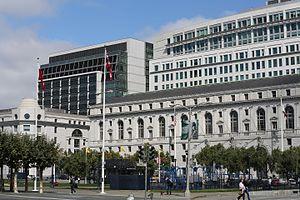
La Californie est un État des États-Unis qui fait partie de la région de la Sun Belt dans l’Ouest américain. La Californie est l'État le plus peuplé du pays. Il est situé sur la côte ouest et bordé au sud par le désert de Sonora, à l'est par le Grand Bassin des États-Unis et au nord par les monts Klamath. La façade océanique suit entièrement le relief des chaînes côtières du Pacifique au-delà desquelles s'étend la Vallée Centrale sur les contreforts de la Sierra Nevada.